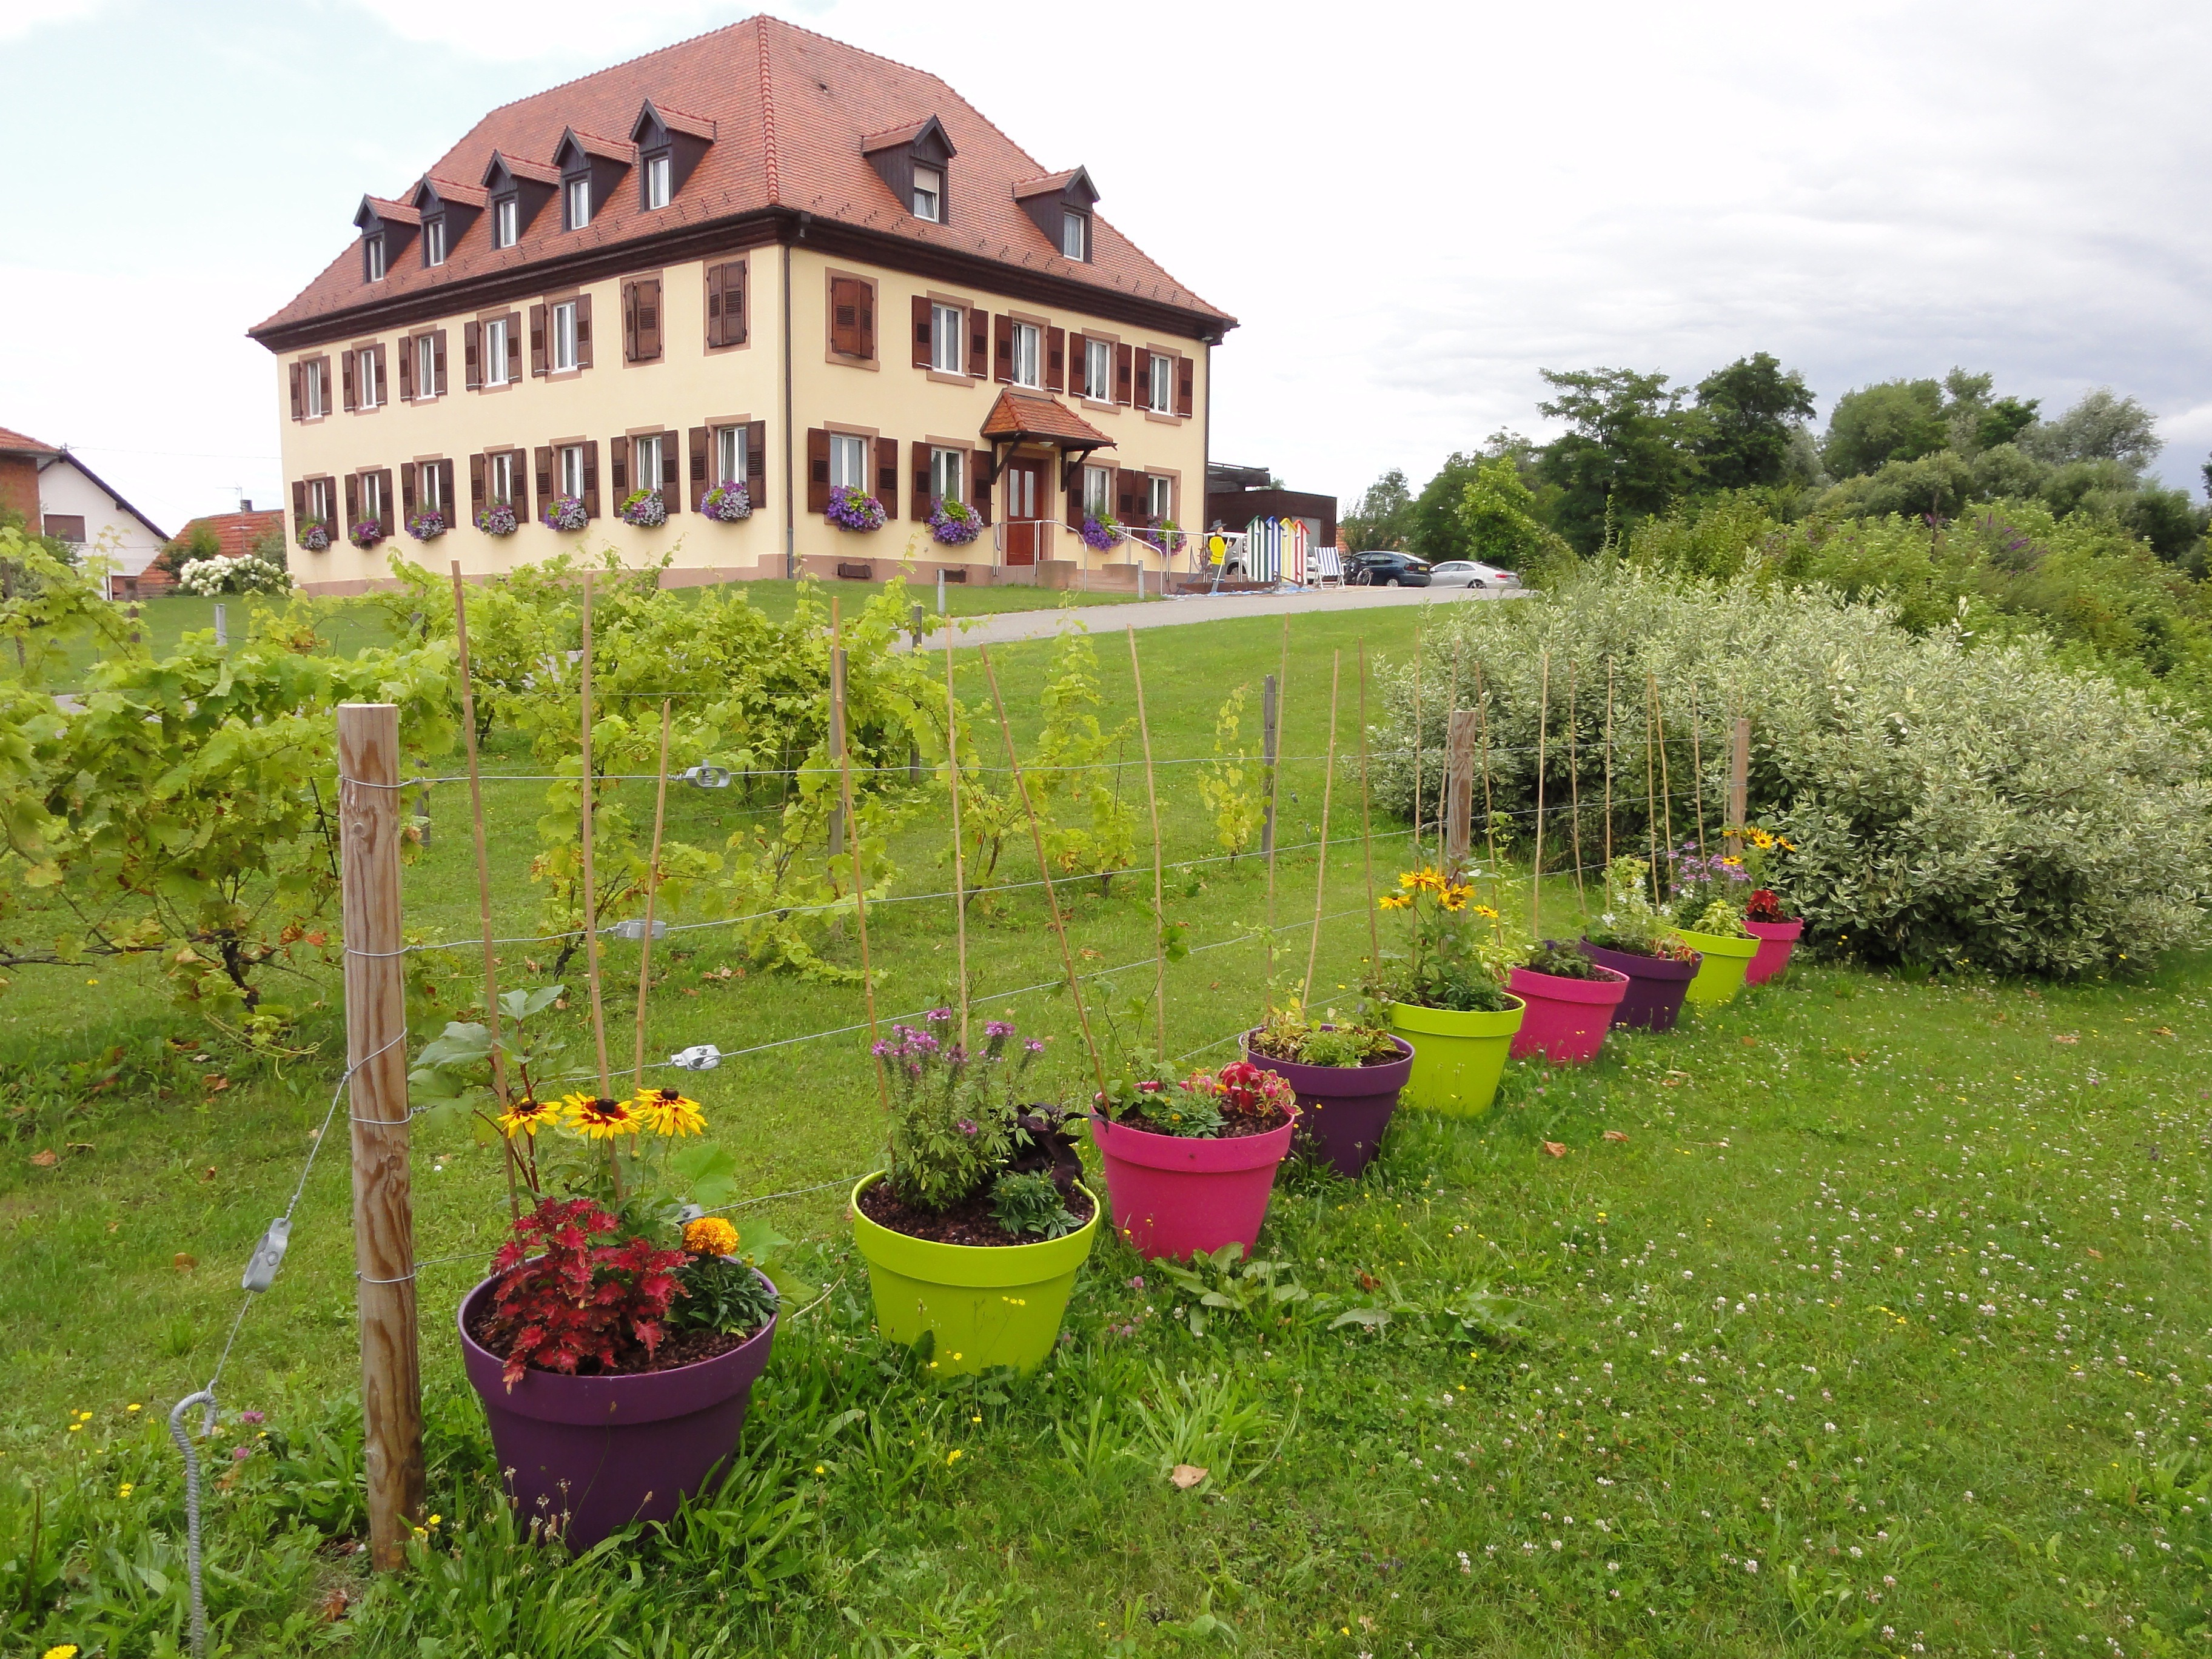
landscape, nature, grass, architecture, structure, sky, farm, lawn, countryside, villa, flower, building, country, summer, france, spring, scenic, cottage, backyard, property, garden, plants, flowers, trees, outside, clouds, beautiful, estate, yard, outdoor structure, rectory